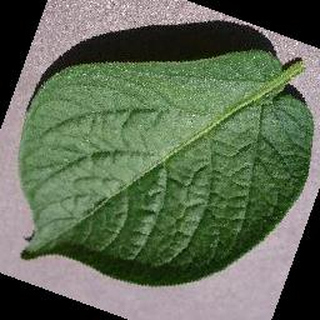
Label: healthy_potato